Jodie Foster

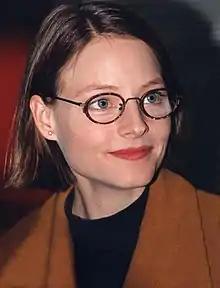
Foster working on "Home for the Holidays", 1995

Foster next starred in the period film "Sommersby" (1993), portraying a woman who begins to suspect that her husband (Richard Gere) who returns home from the Civil War is an impostor. She then replaced Meg Ryan in the Western comedy "Maverick" (1994), playing a con artist opposite Mel Gibson and James Garner. According to film scholar Karen Hollinger, both films featured her in more "conventionally feminine" roles. Both "Sommersby" and "Maverick" were commercially successful.